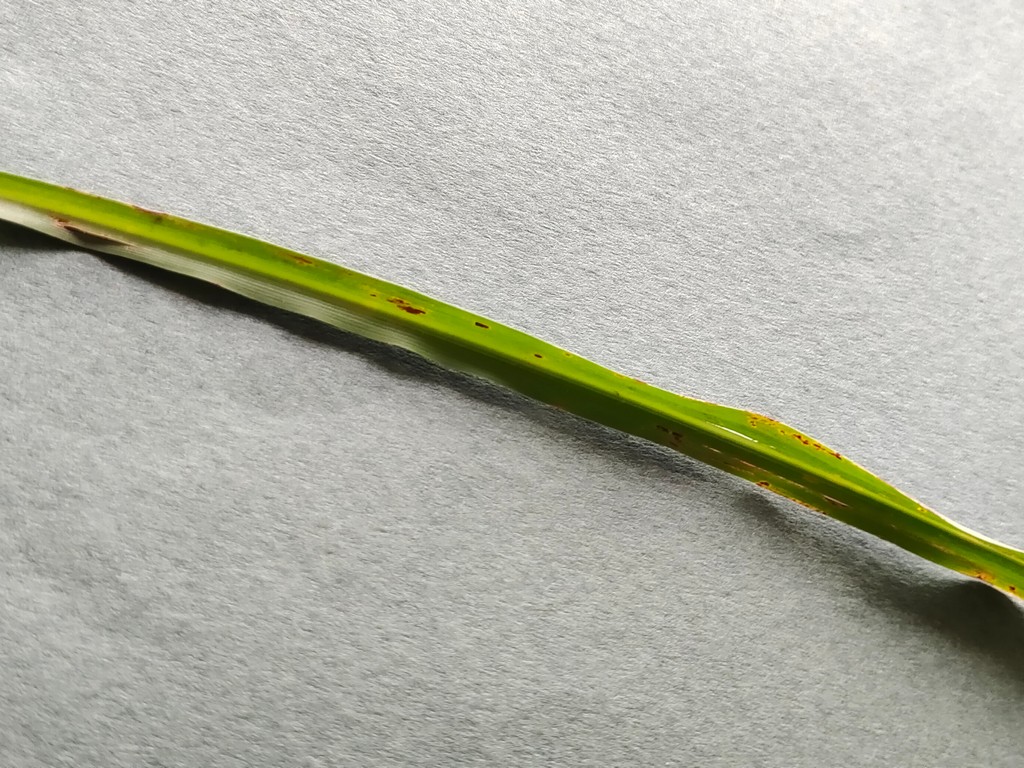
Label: Unhealthy